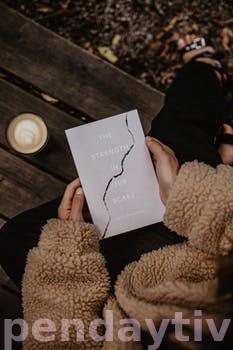
Label: Watermark